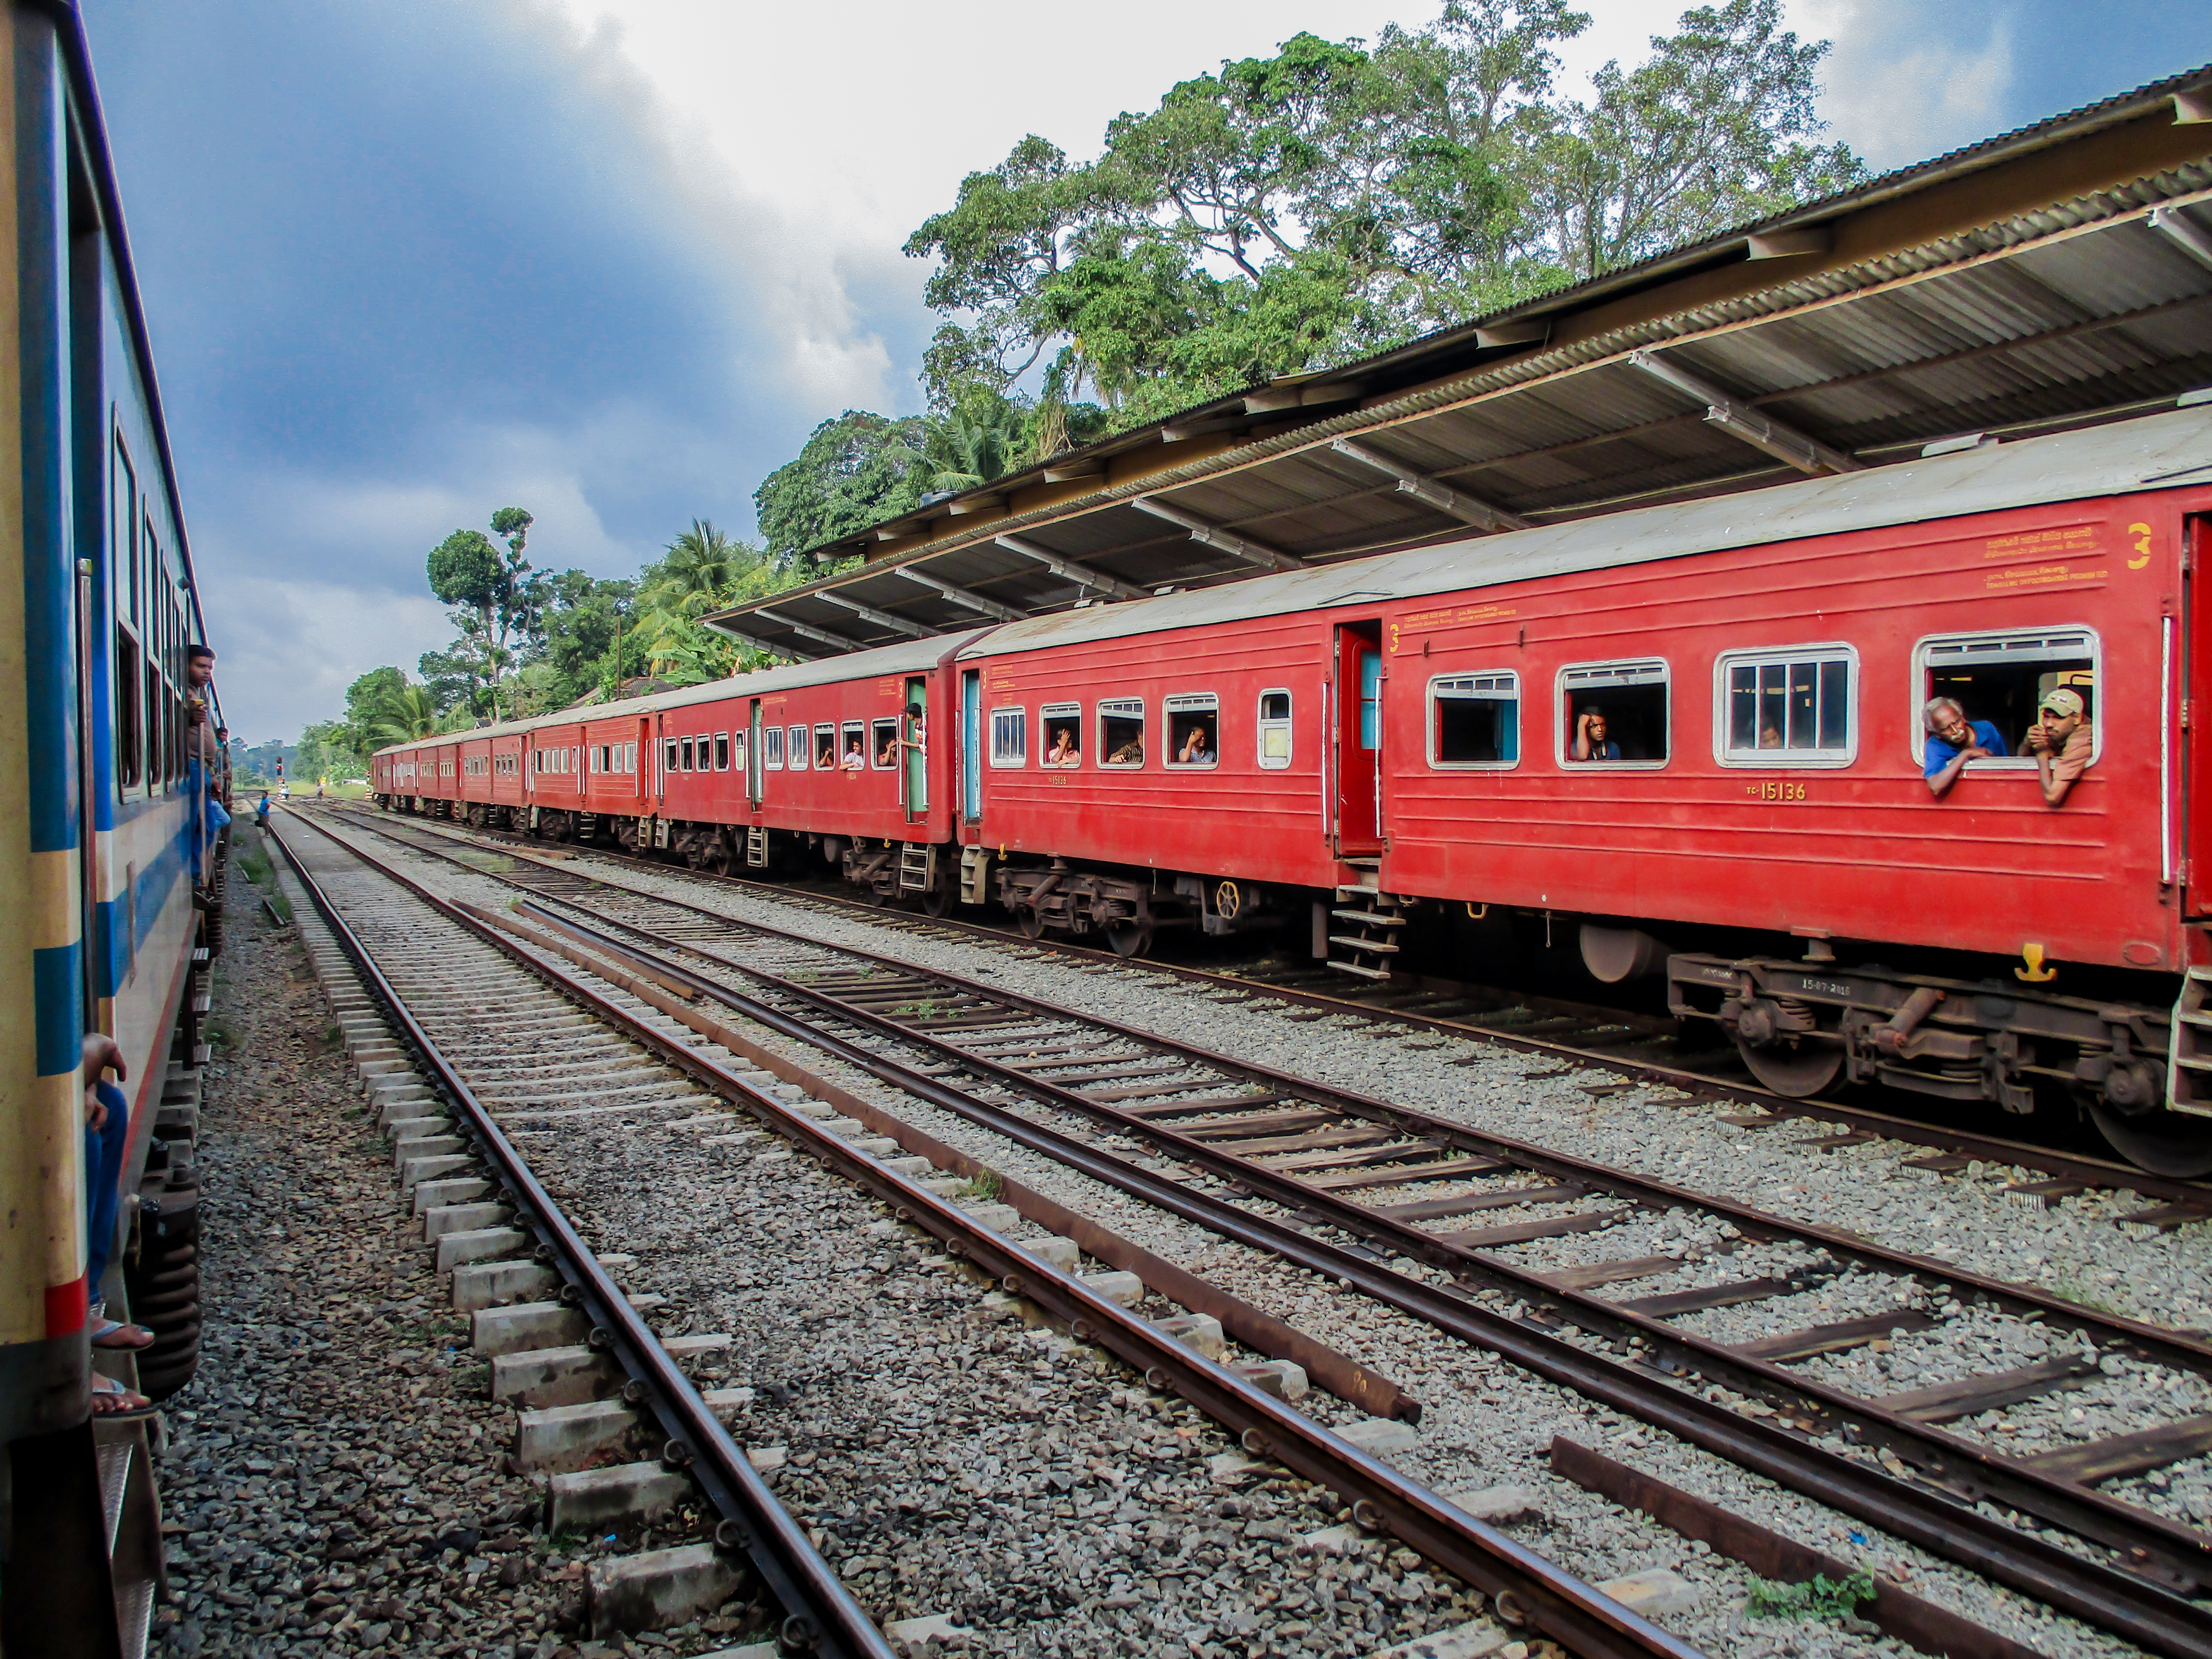
track, train, transport, vehicle, train station, public transport, locomotive, passenger, rail transport, land vehicle, rolling stock, metropolitan area, railroad car, passenger car